Macks Peak

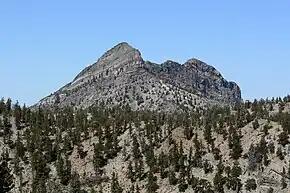
Macks Peak, south aspect

Macks Peak is set within the Great Basin Desert which has hot summers and cold winters. The desert is an example of a cold desert climate as the desert's elevation makes temperatures cooler than lower elevation deserts. Due to the high elevation and aridity, temperatures drop sharply after sunset. Summer nights are comfortably cool. Winter highs are generally above freezing, and winter nights are bitterly cold, with temperatures often dropping well below freezing.